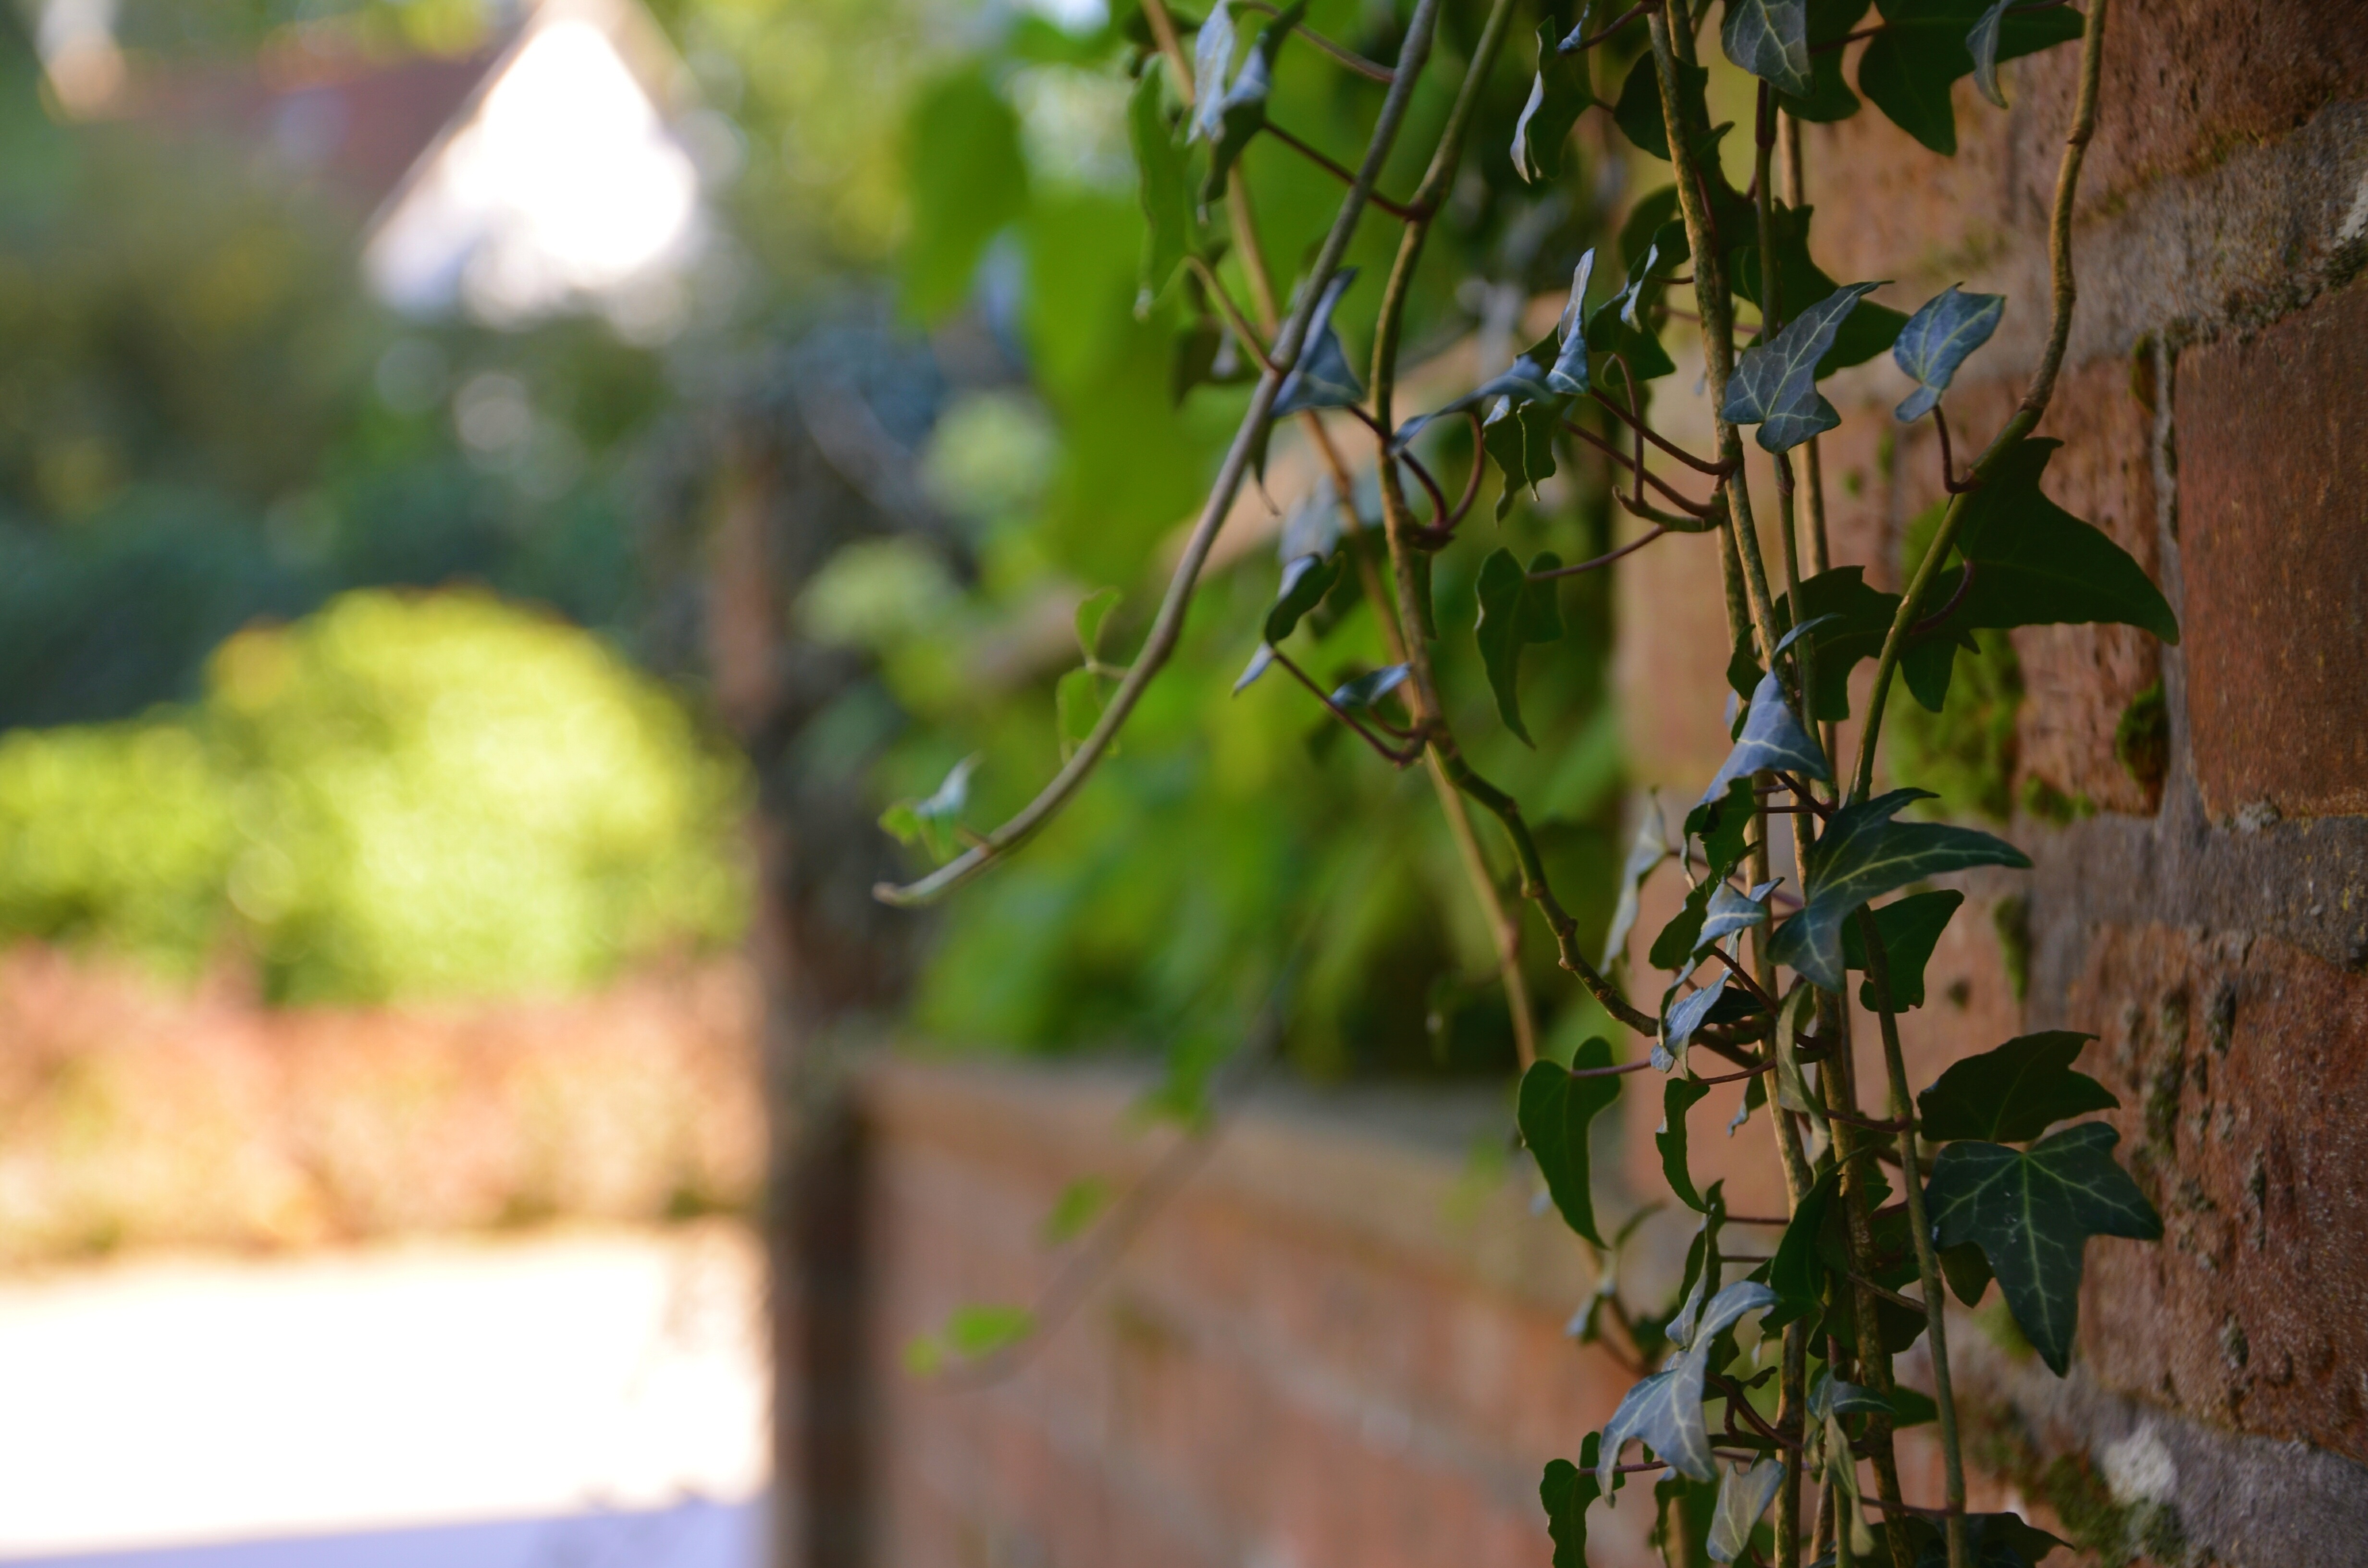
tree, nature, branch, plant, vine, sunlight, leaf, flower, wall, summer, green, jungle, ivy, autumn, garden, flora